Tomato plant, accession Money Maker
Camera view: vertical (180 deg); turntable rotation: 30 degrees
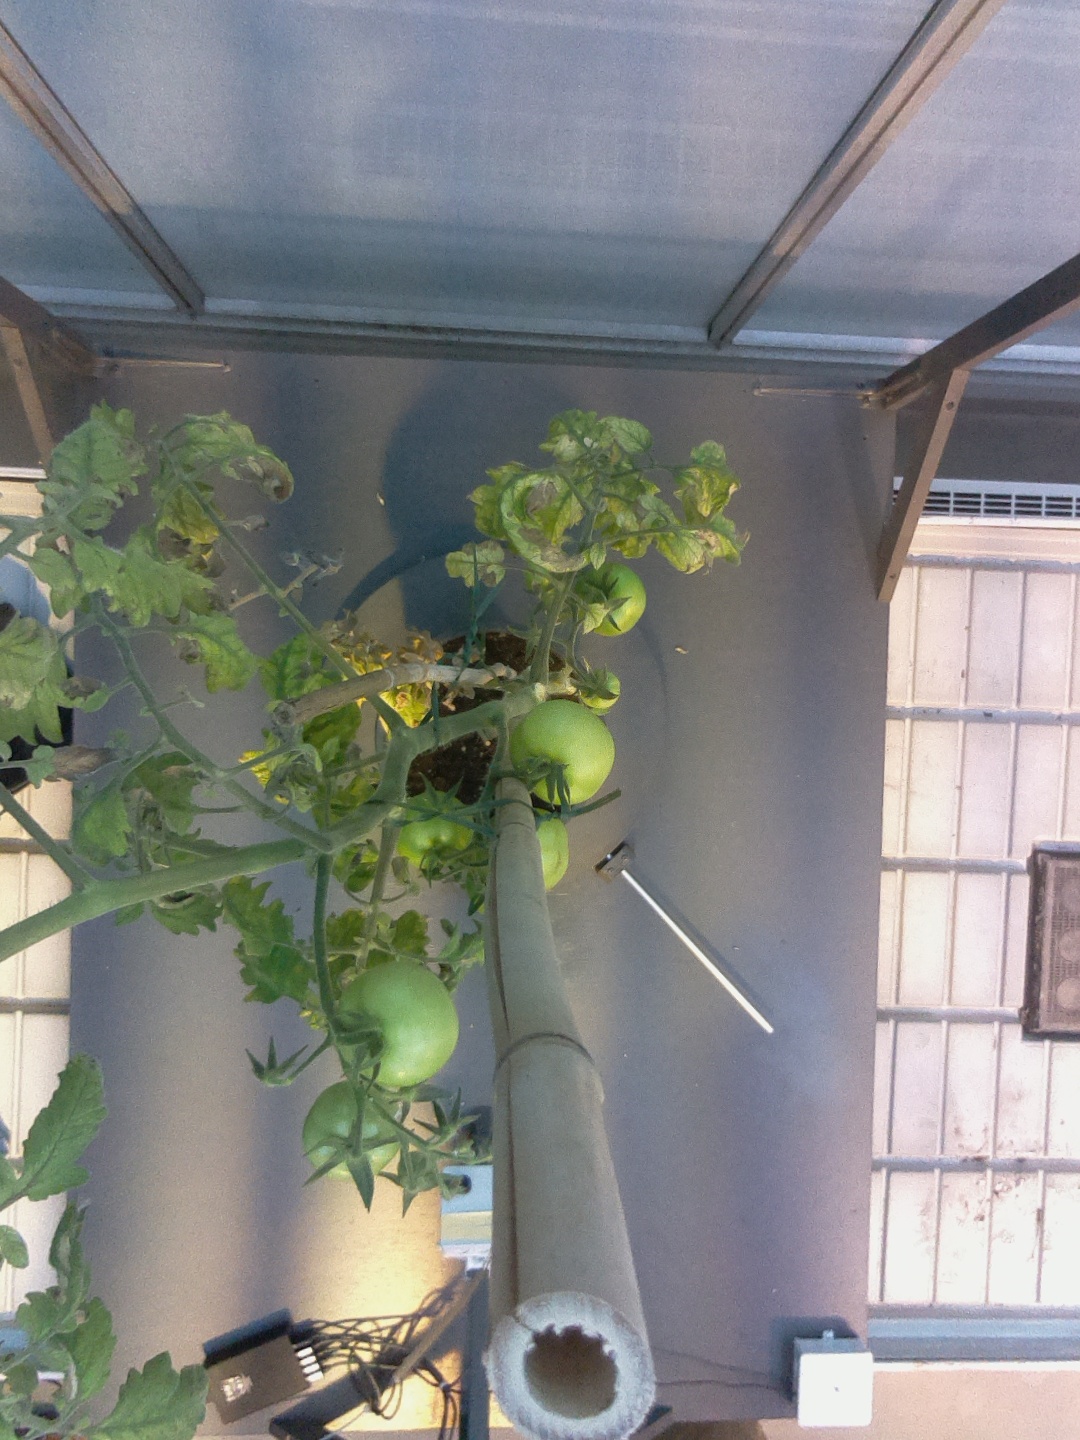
BBCH growth stage 77: 70%-80% of final fruit size